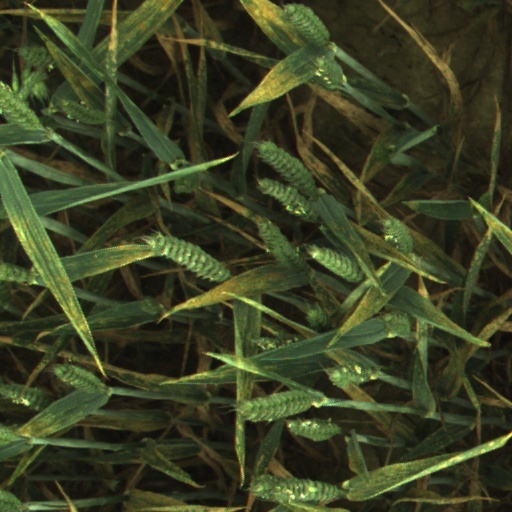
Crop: wheat